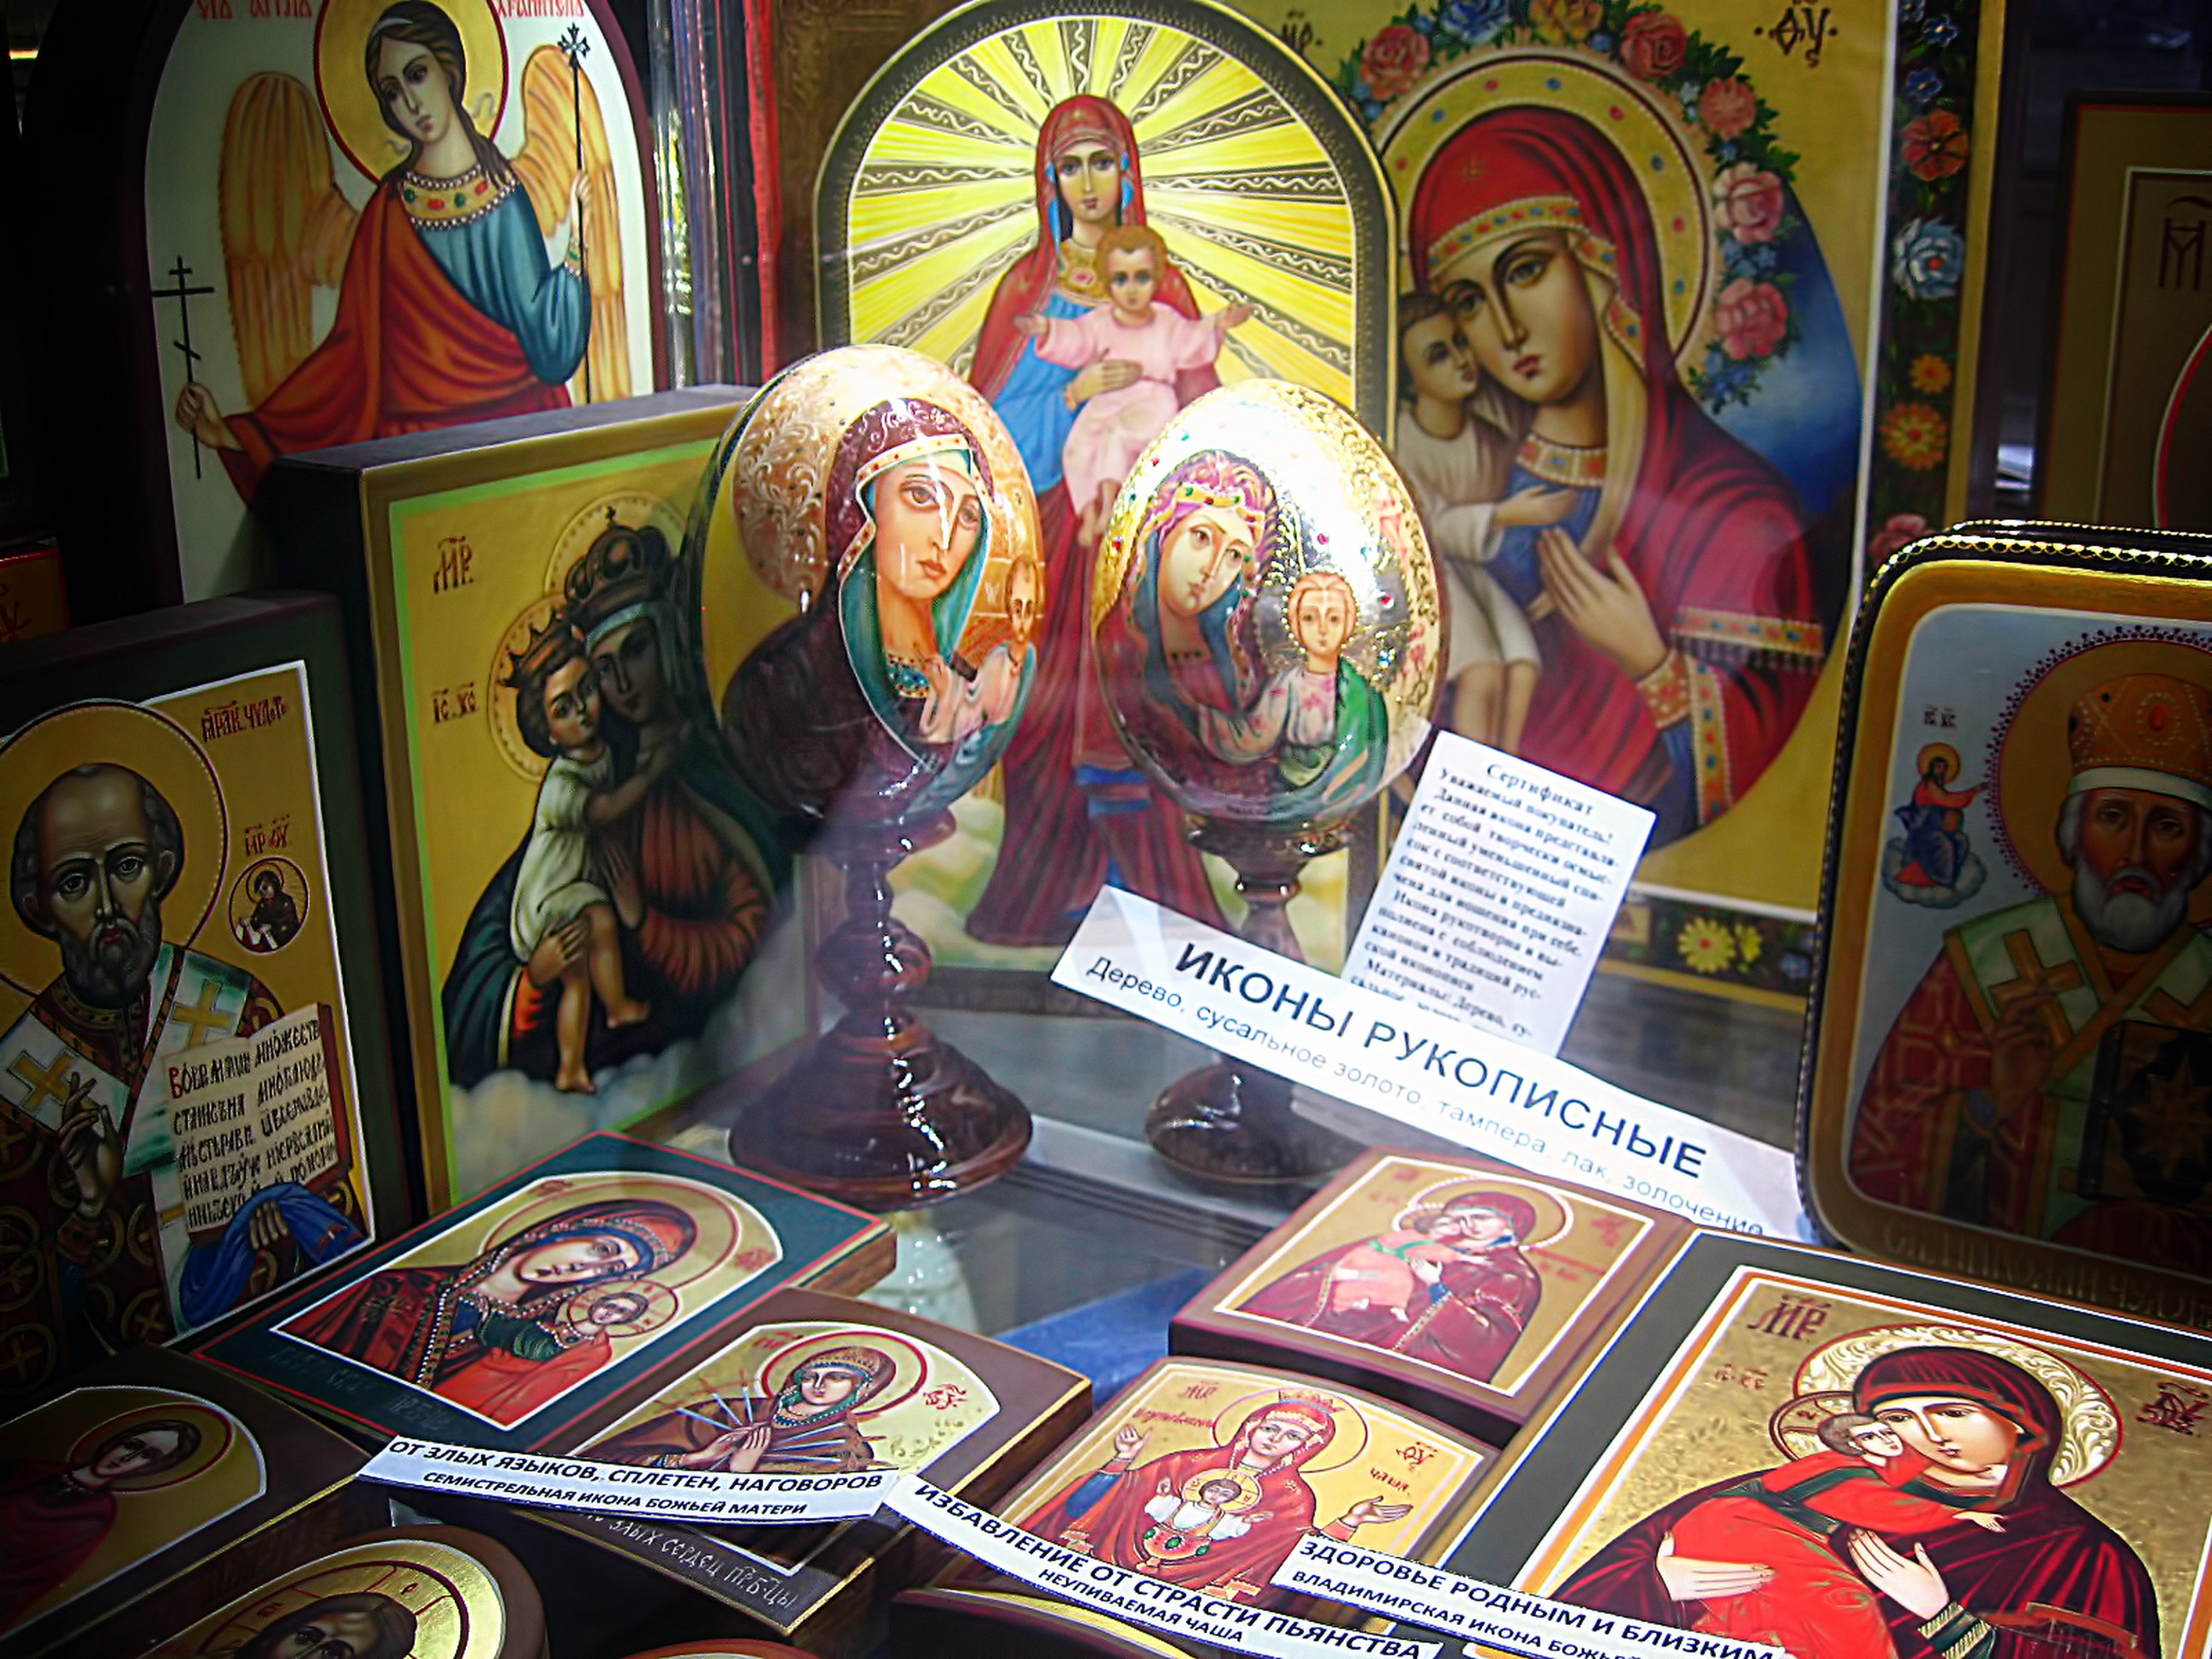
technology, recreation, church, peter, russia, games, comics, icons, isaac, arcade game, comic book